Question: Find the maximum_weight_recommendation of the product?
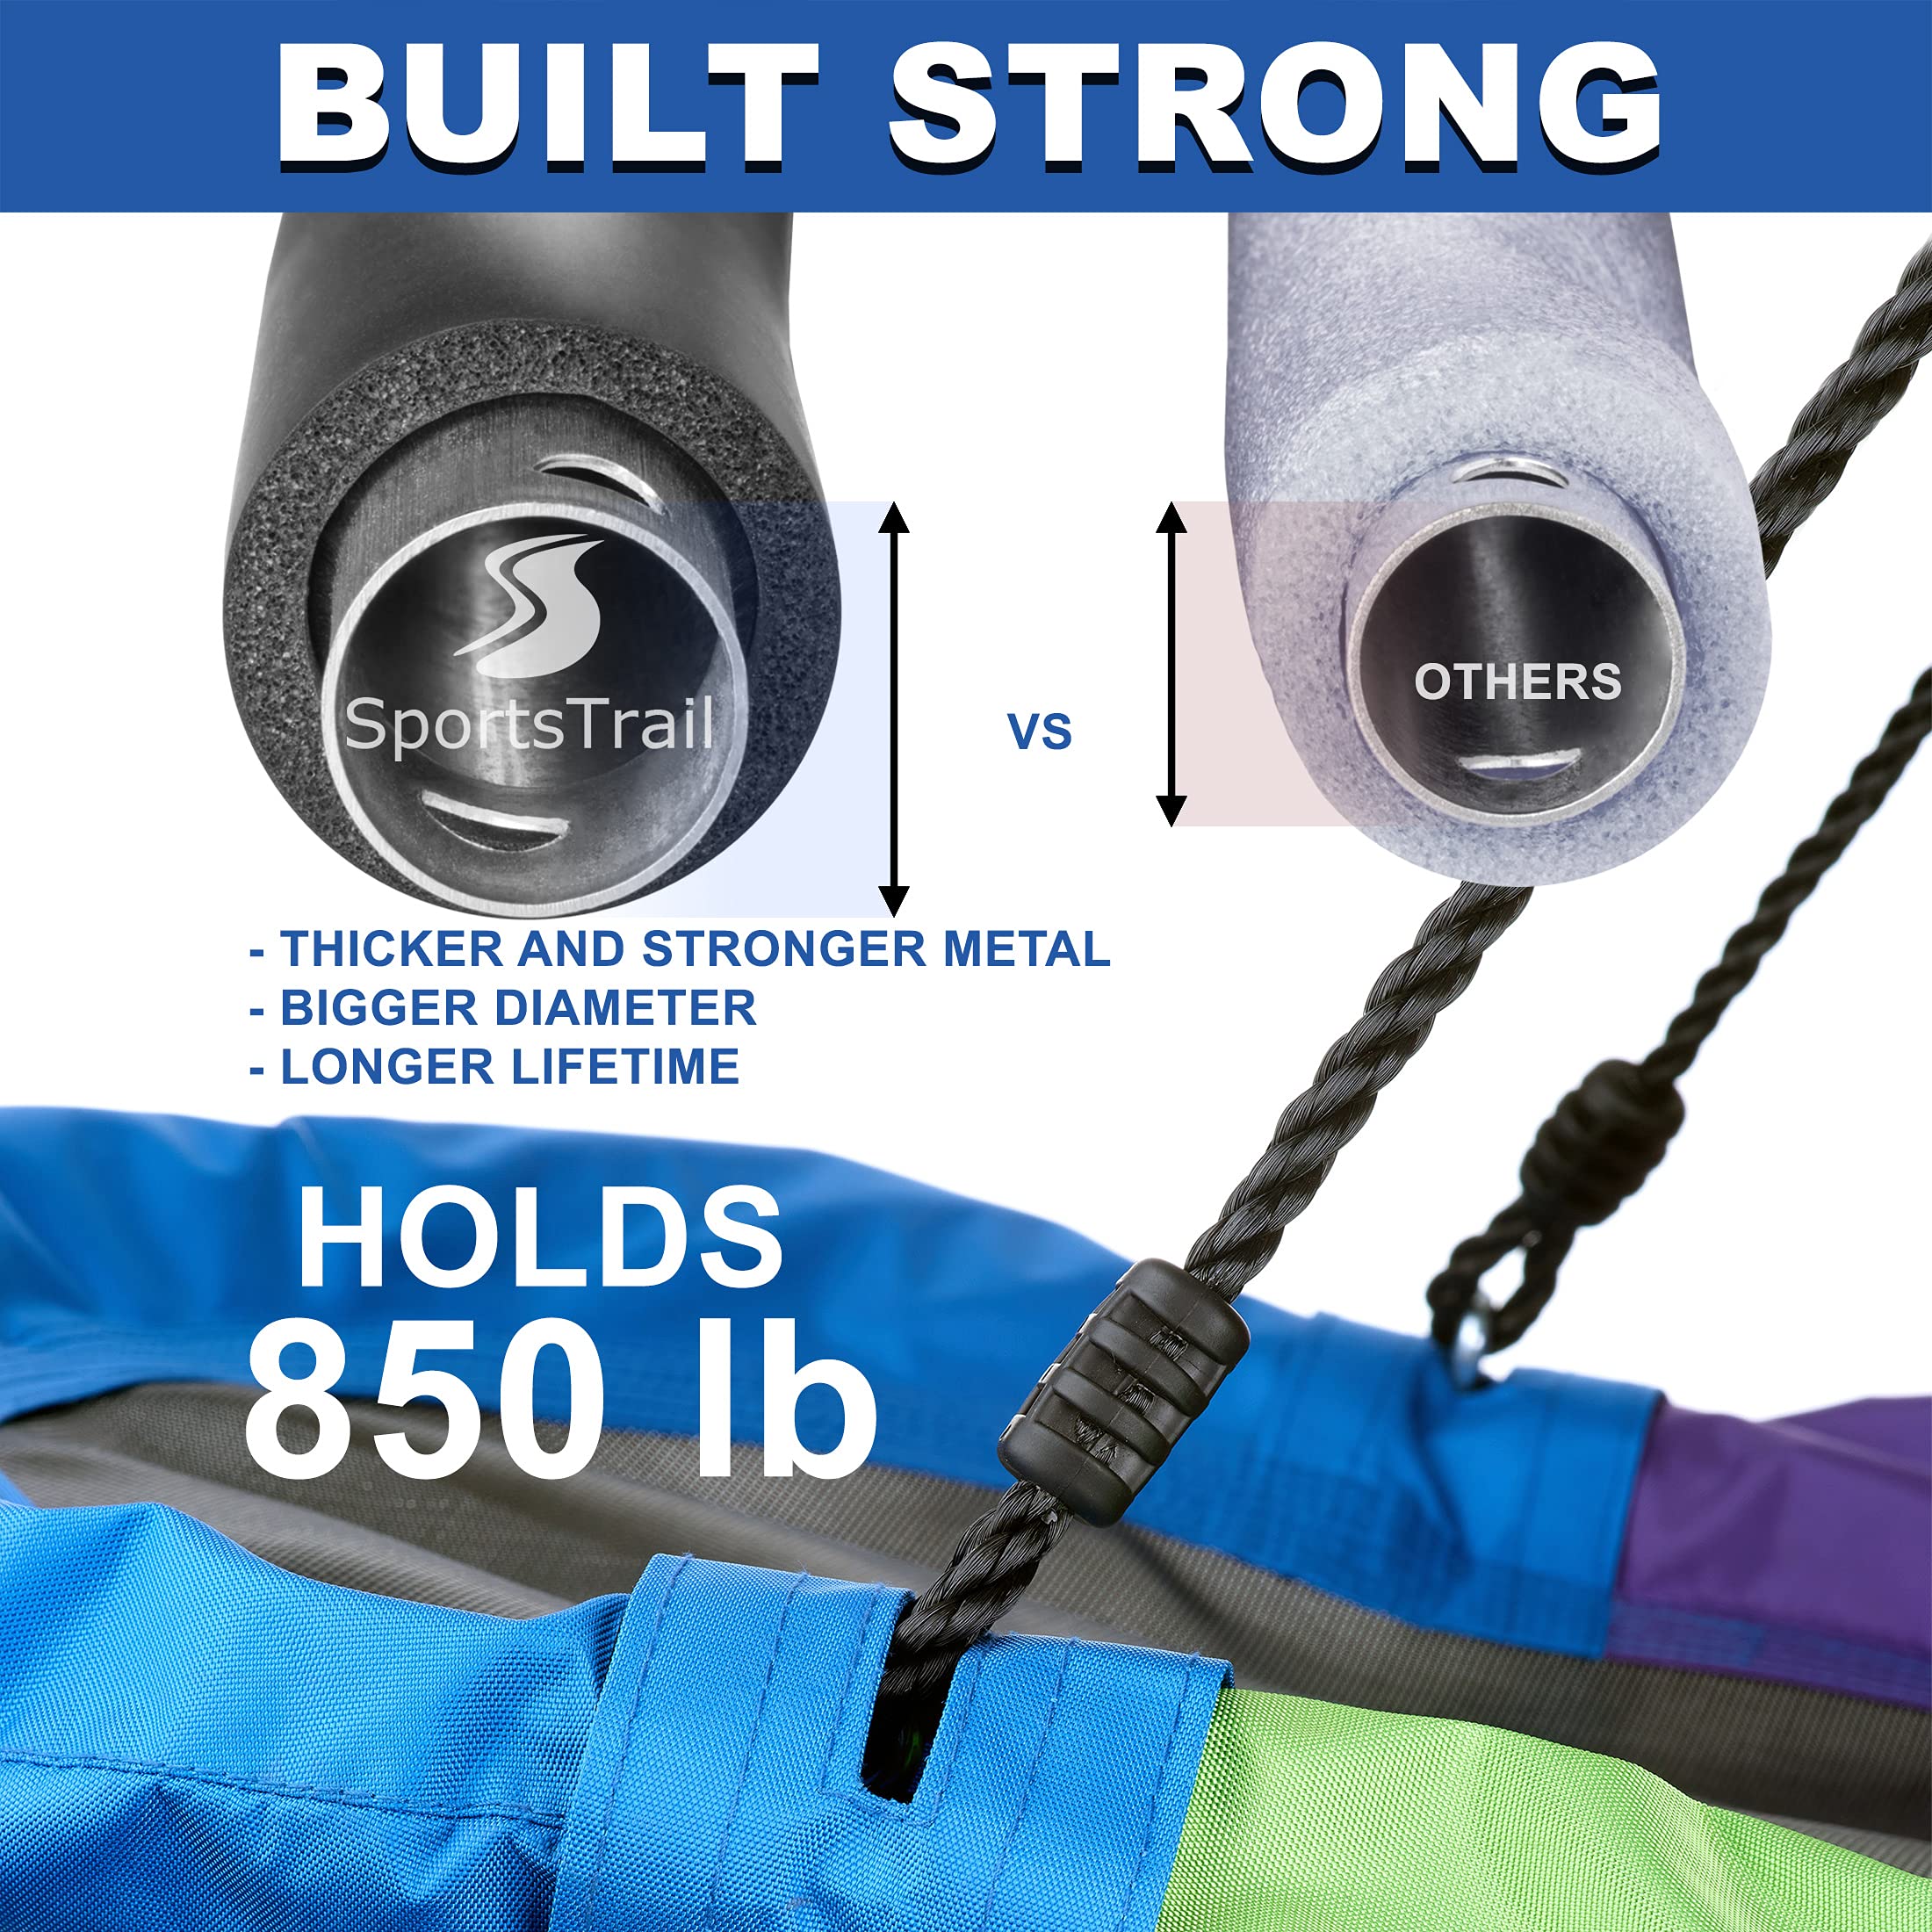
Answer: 850 pound